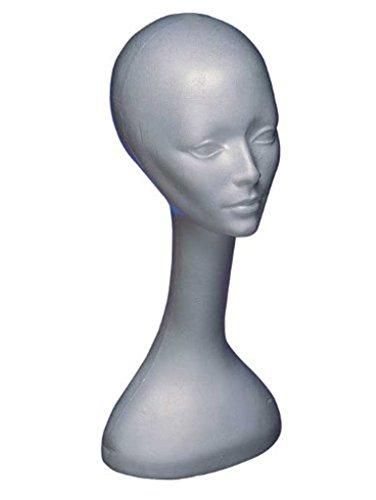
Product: Rubie's Costume Long Neck Styrofoam Wig Stand
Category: Clothing, Shoes & Jewelry | Costumes & Accessories | Women | Wigs
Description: Costumers wig and jewelry model.
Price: $24.27